Chimbote

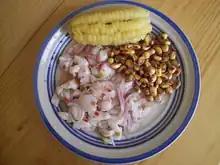
Ceviche

Chimbote's climate is comfortable, despite being located in the tropics and in a desert. Although classified as subtropical, Chimbote's proximity to the cool Humboldt current leads to temperatures much cooler than those expected for a tropical desert, and is classified as a desert climate. On average, the warmest month is February with temperatures a little over . September is considered the average coolest month, at around . The annual average temperature is around 20 °C (68 °F).